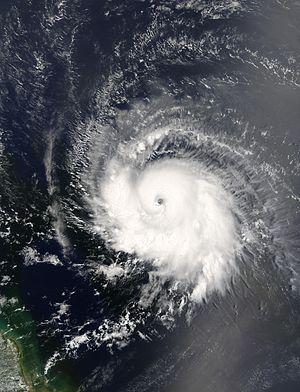
L’ouragan Ivan est la 9ᵉ tempête tropicale nommée, le 6ᵉ ouragan, le 4ᵉ ouragan majeur de l'année et le plus intense de la saison cyclonique 2004, atteignant la catégorie 5 de l'échelle de Saffir-Simpson. C'était un ouragan capverdien classique, mais avec une importante longévité.